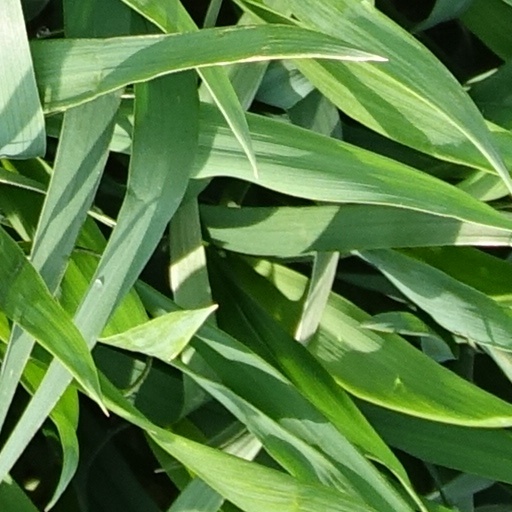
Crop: wheat